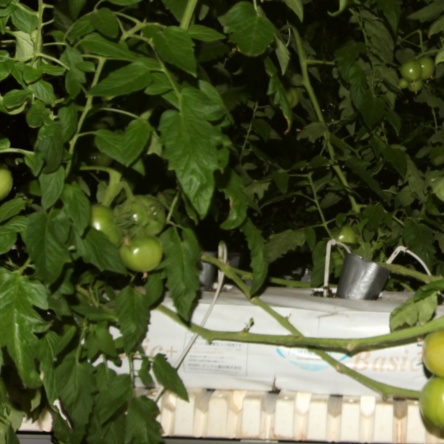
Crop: tomato